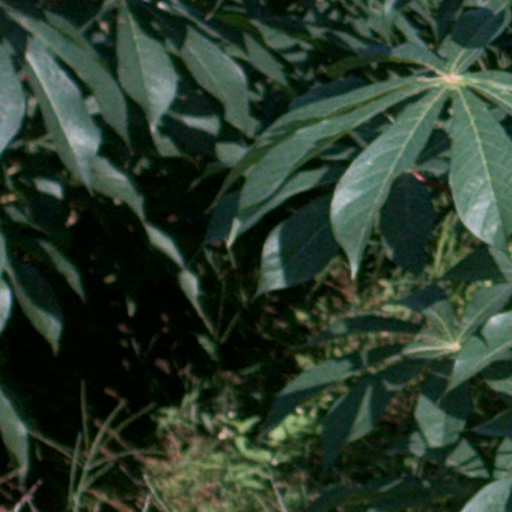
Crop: cassava